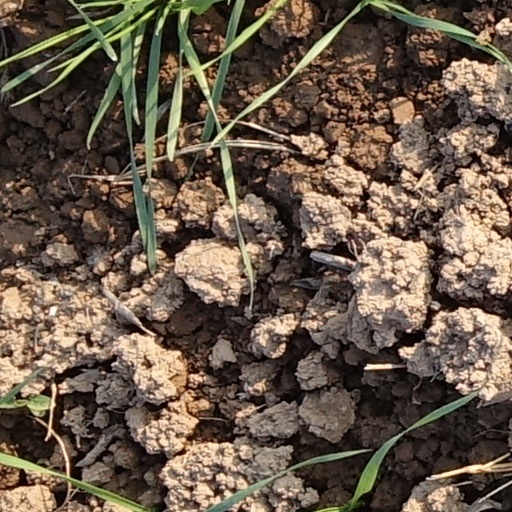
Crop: wheat